IROC VIII

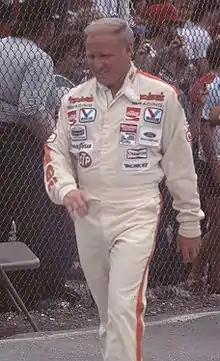
Cale Yarborough, the IROC VIII champion

IROC VIII was the eighth year of IROC competition, which took place in 1984. It saw the use of the Chevrolet Camaro in all races, and was the first incarnation of the IROC format in which twelve drivers from different series compete in all four races. Races one and four took place at Michigan International Speedway, while race two took place at Burke Lakefront Airport, and race three ran on the Talladega Superspeedway. Cale Yarborough won one race en route to the championship and $150,000.